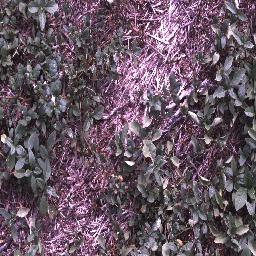
Label: negative